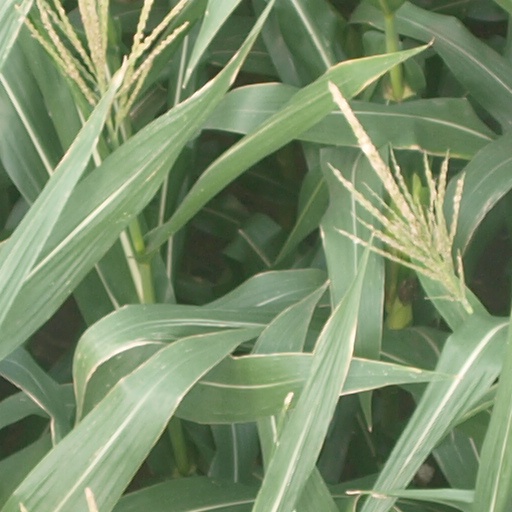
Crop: maize; corn